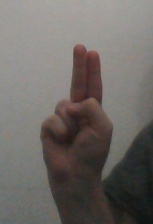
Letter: taa